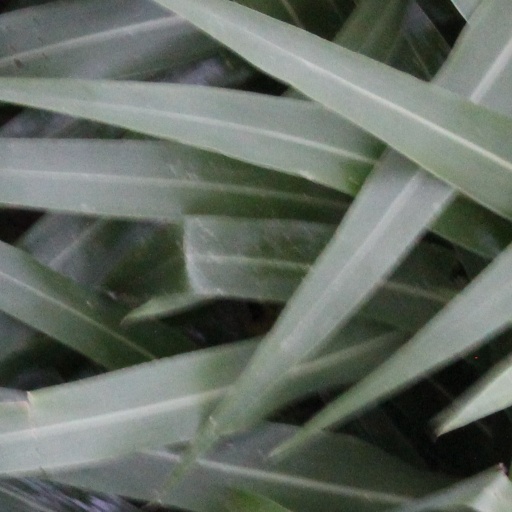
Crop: sorghum